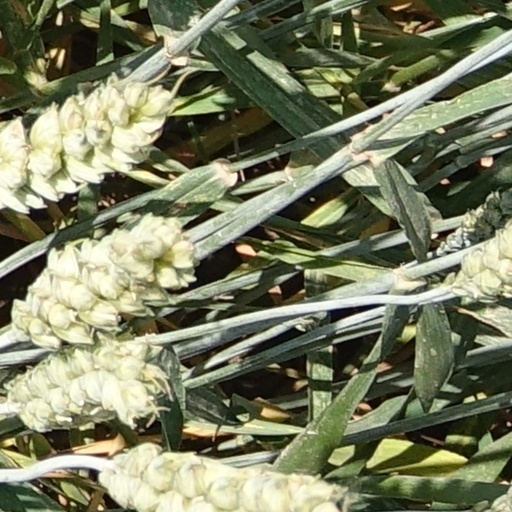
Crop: wheat